Till the End of Time (film)

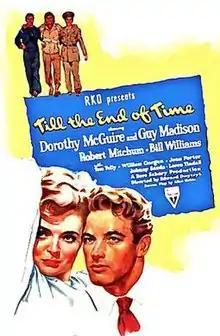
Theatrical poster

Till the End of Time is a 1946 American drama film directed by Edward Dmytryk and starring Dorothy McGuire, Guy Madison, Robert Mitchum, and Bill Williams. Released the same year but preceding the better known "The Best Years of Our Lives", it covers much the same topic: the adjustment of World War II veterans to post-war civilian life. It was based on the novel "They Dream of Home" by Niven Busch (whose wife Teresa Wright appeared in "The Best Years of Our Lives"); unlike the soldier, sailor and airman of that film, the male leads in "Till the End of Time" are all U.S. Marines.